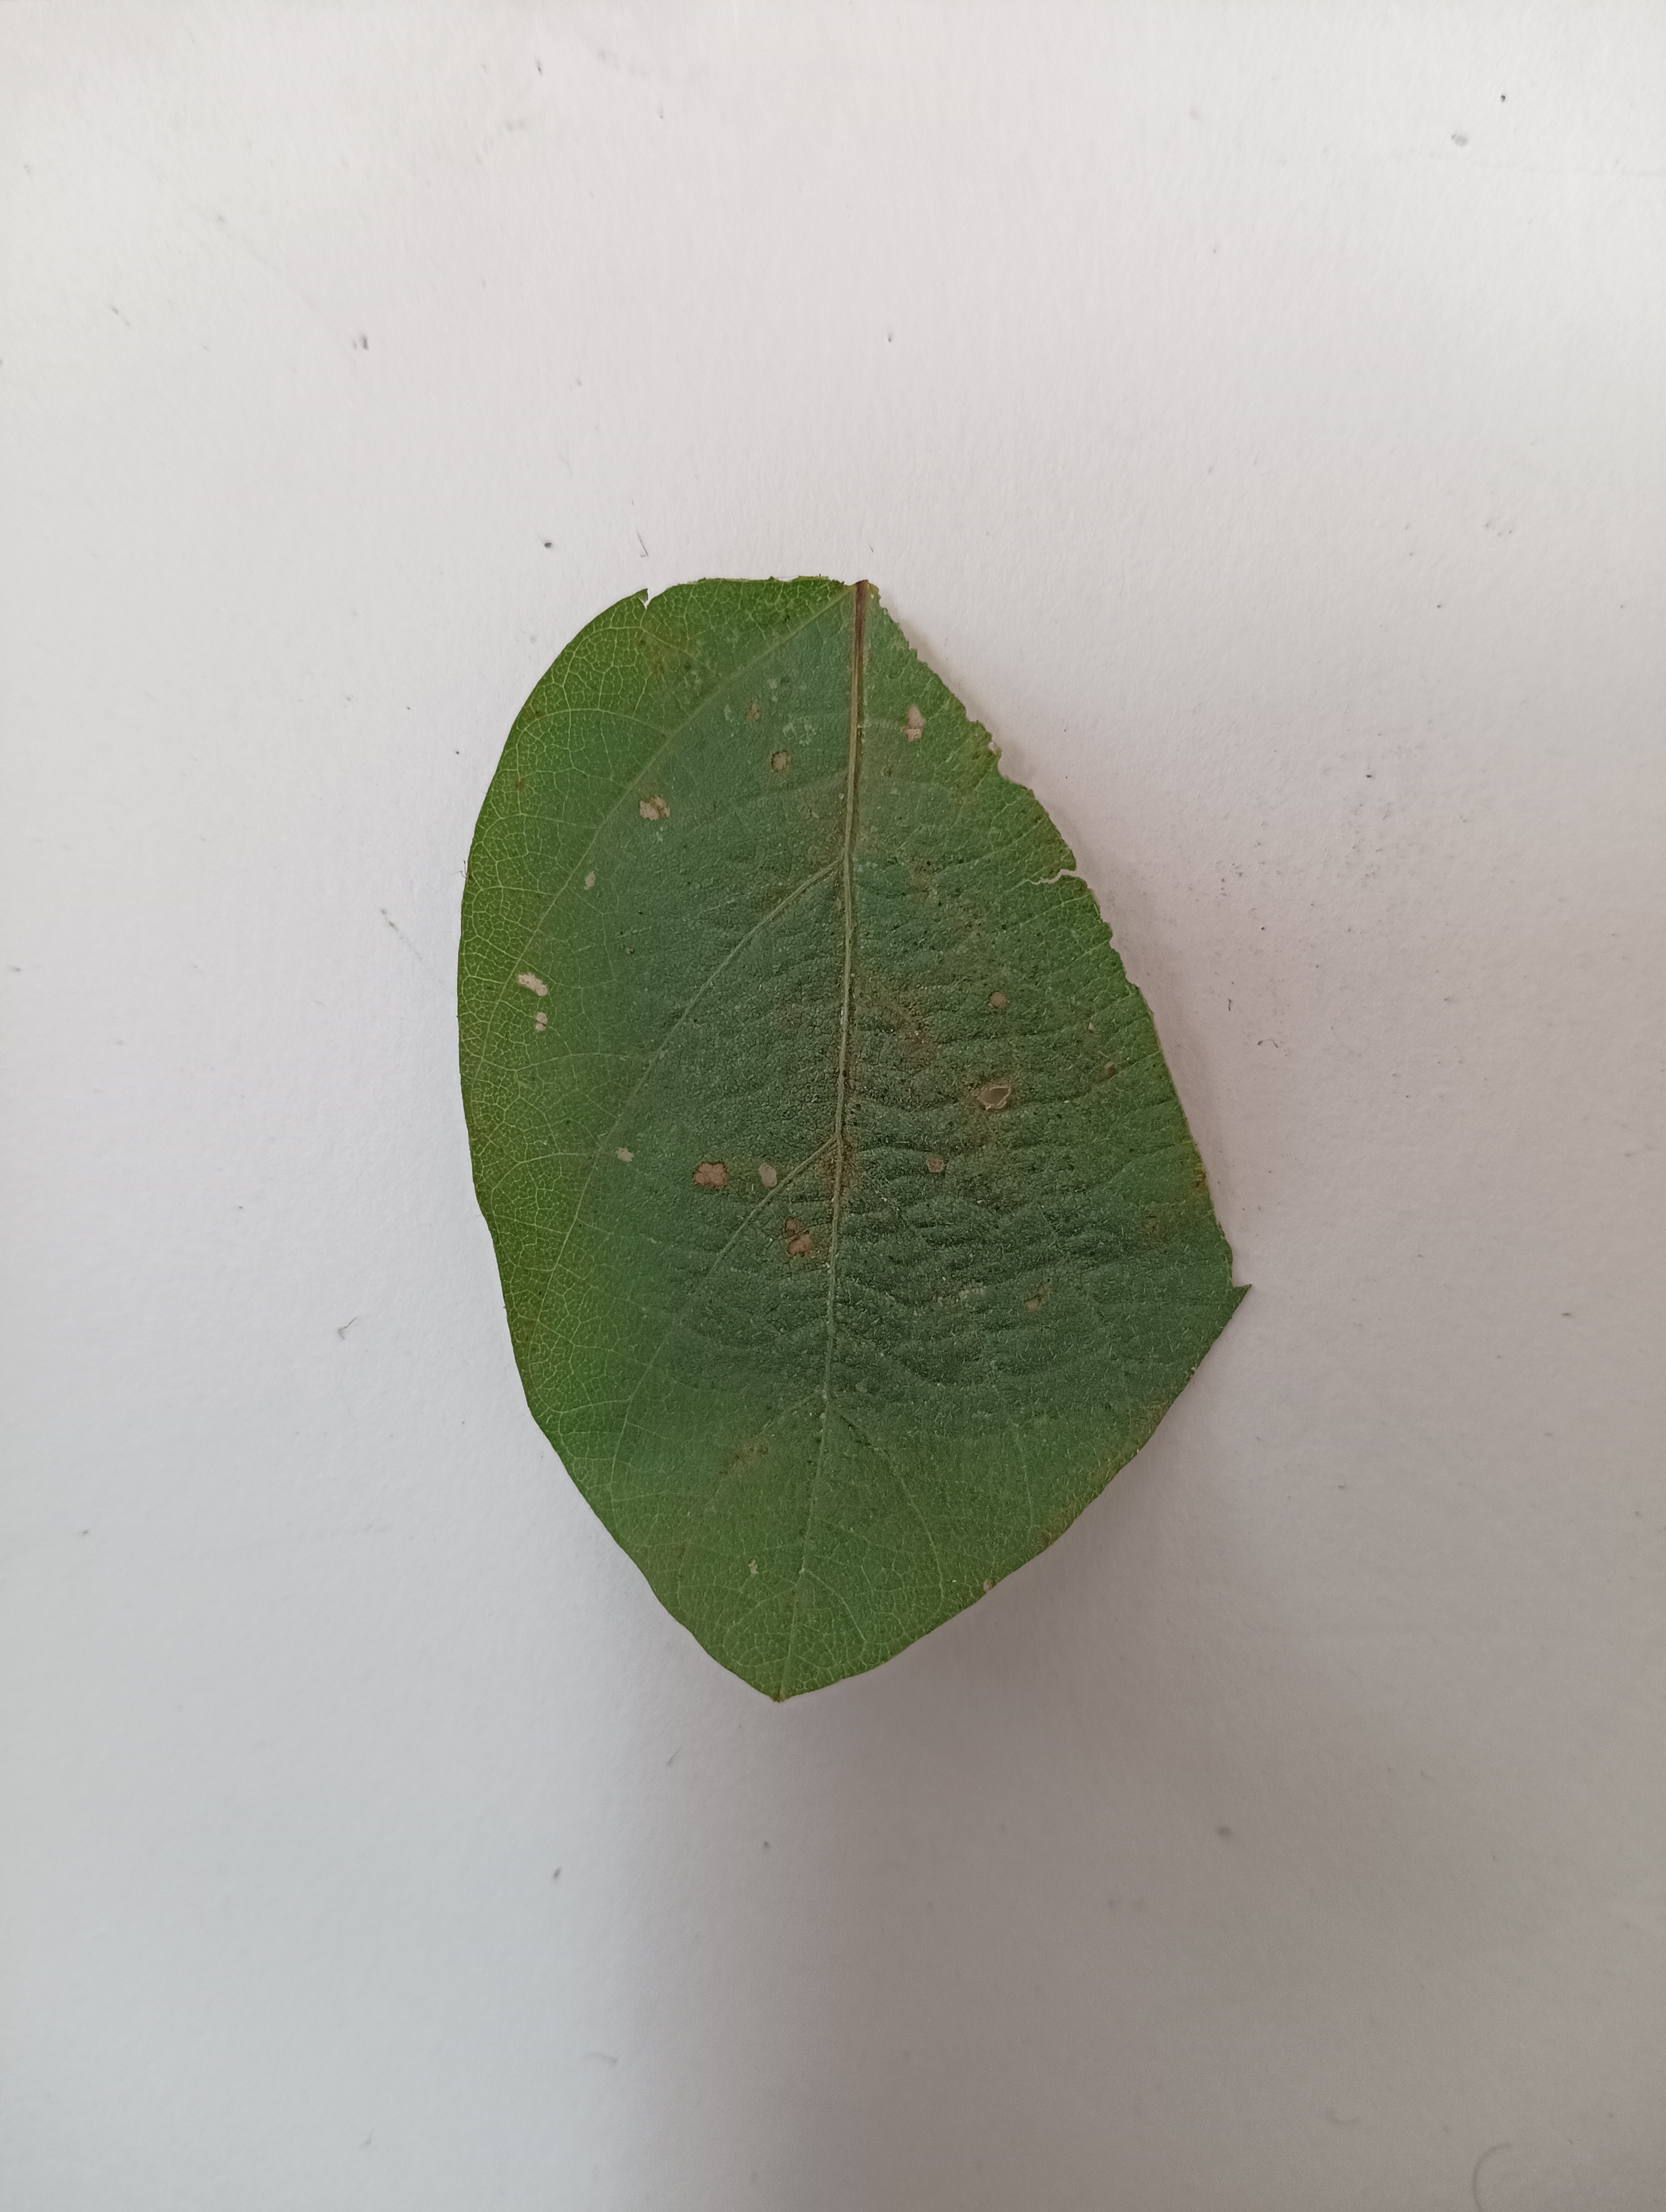
Label: Healthy